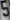
Number: 5